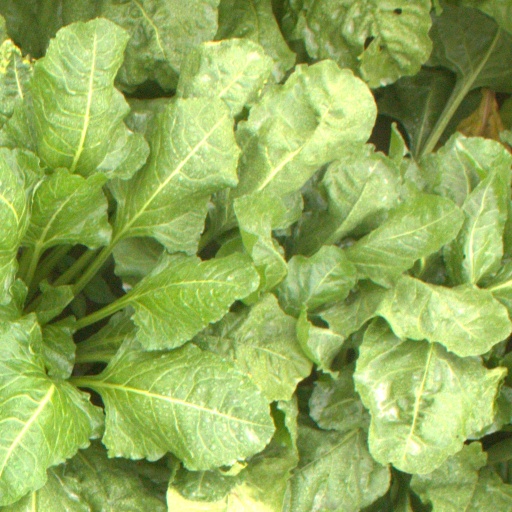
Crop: sugar beet